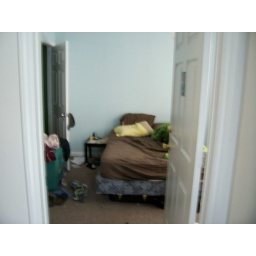
The view through the door in to the bedroom. Note the door to the left, that's the door to the bathroom. The bed and nightstand would be staying.